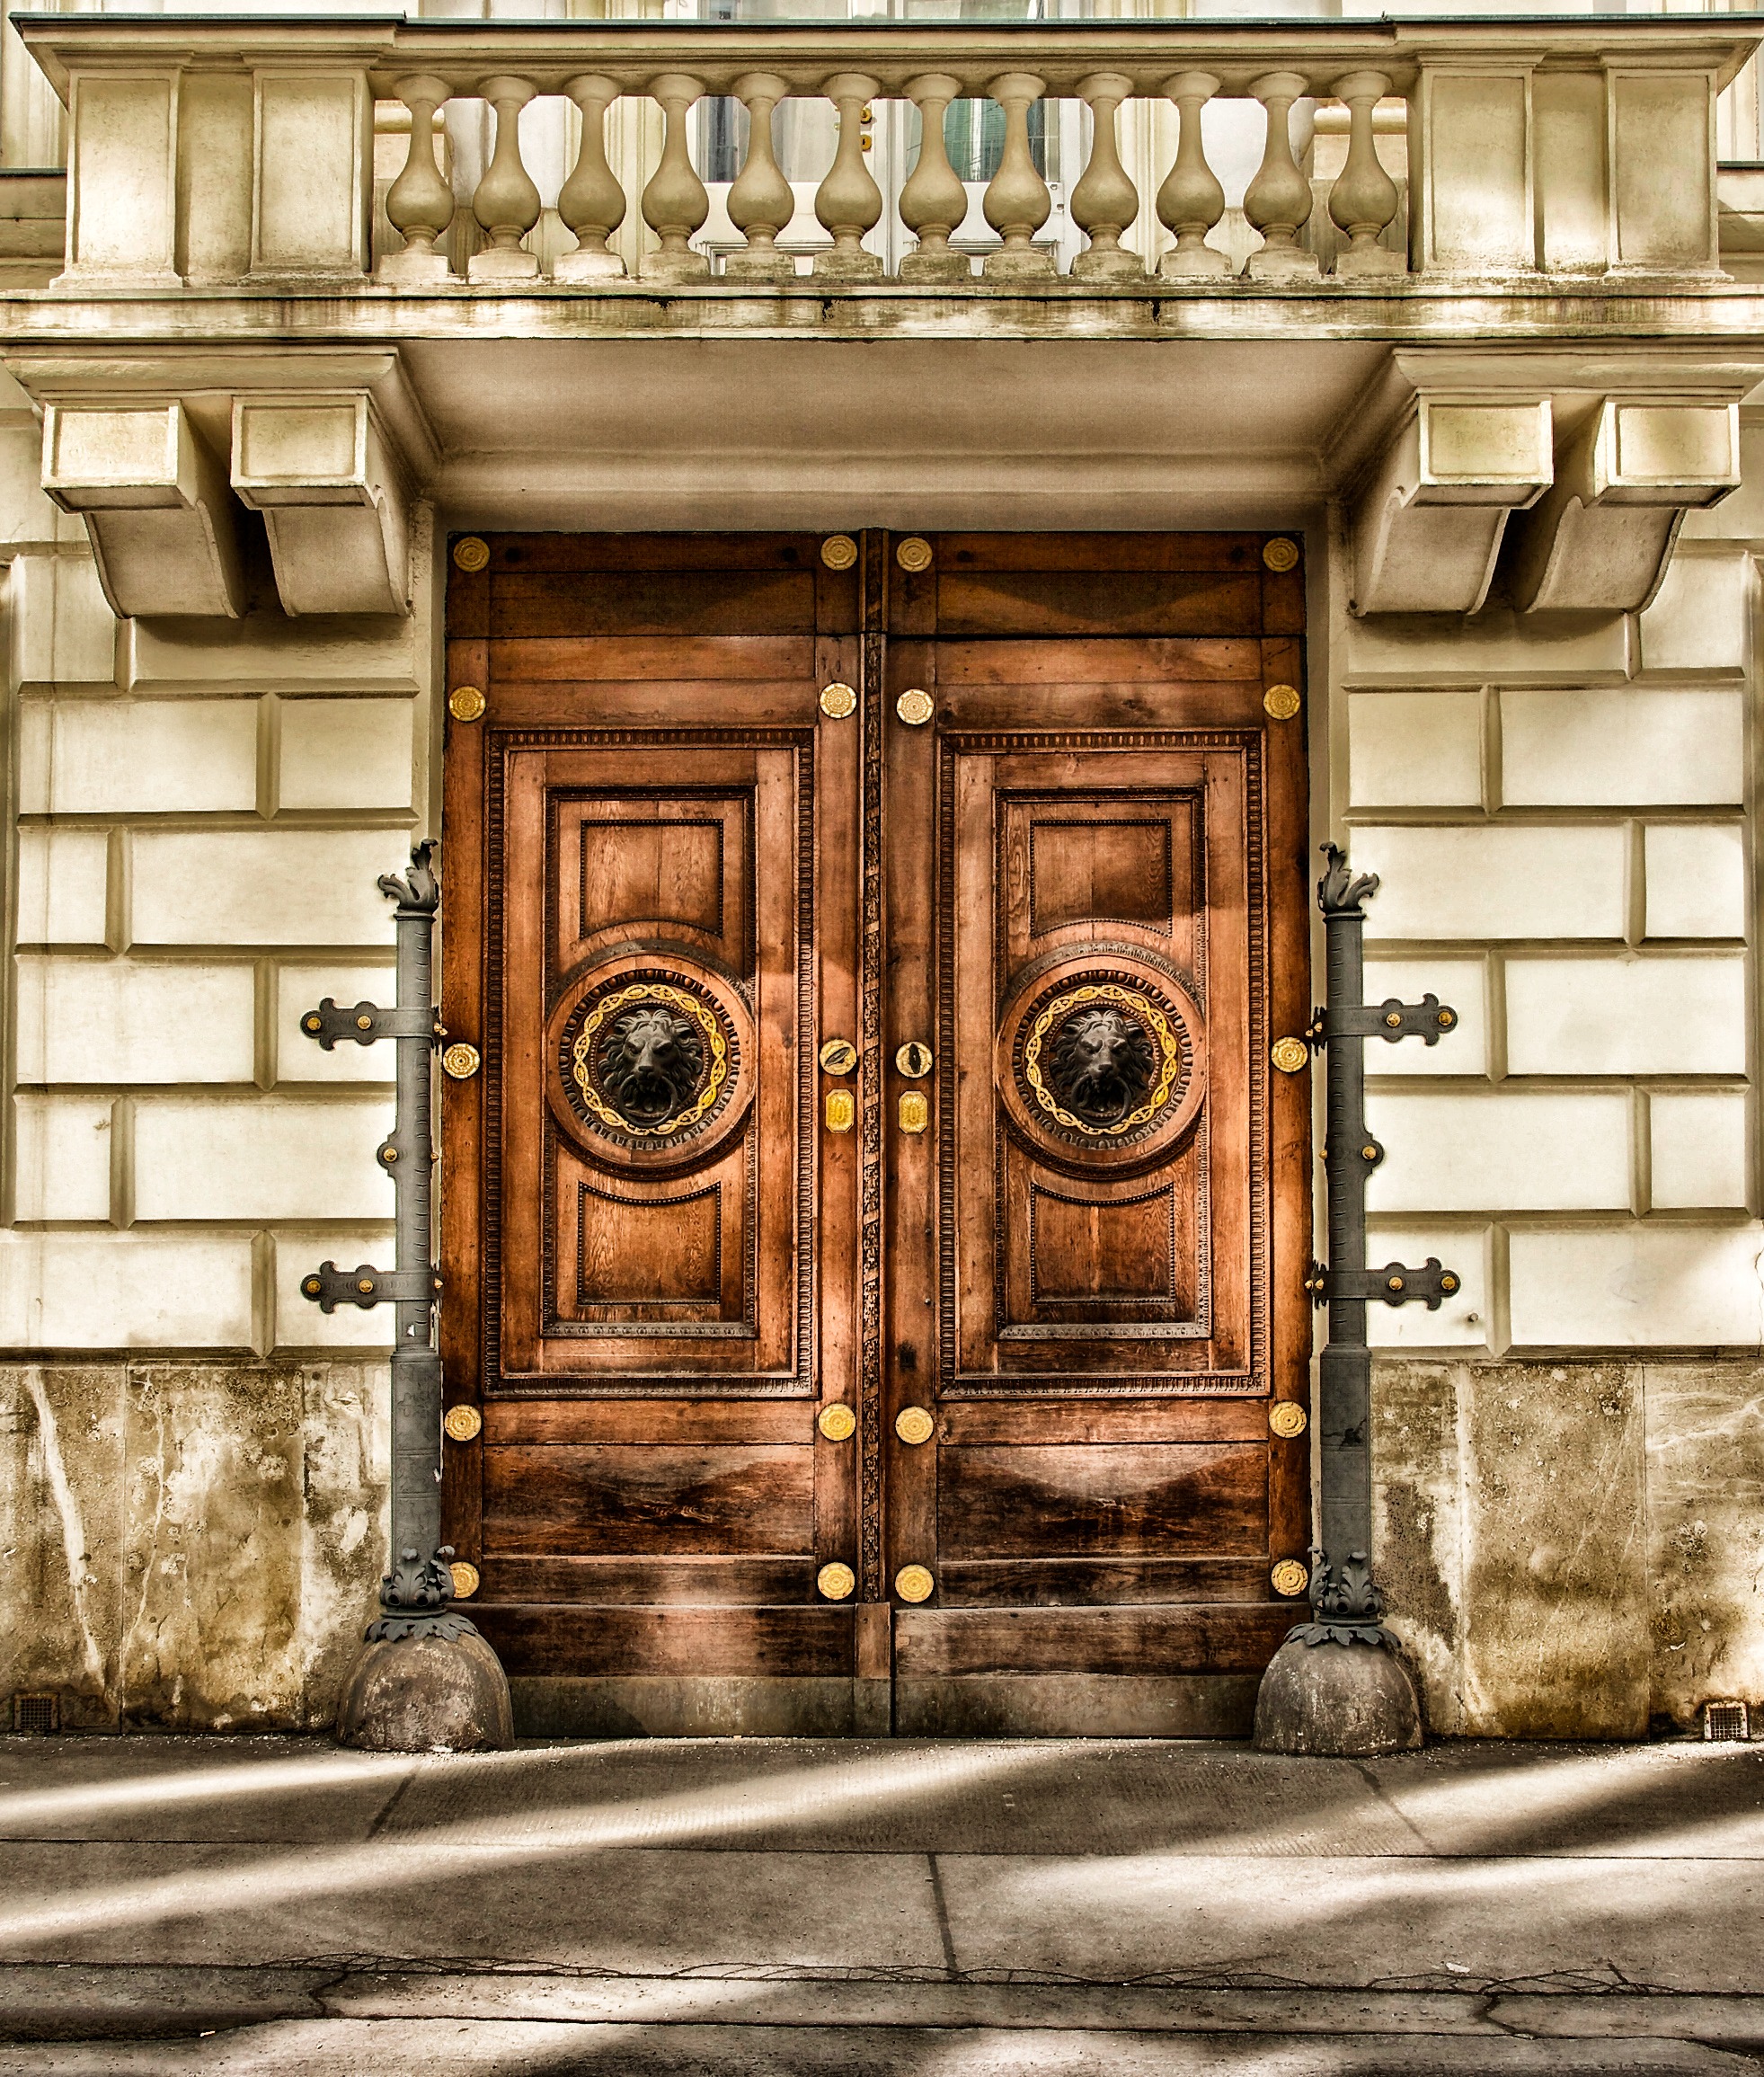
architecture, wood, window, building, wall, entrance, facade, furniture, door, doorway, austria, outside, hdr, art, decorative, vienna, wooden, ancient history